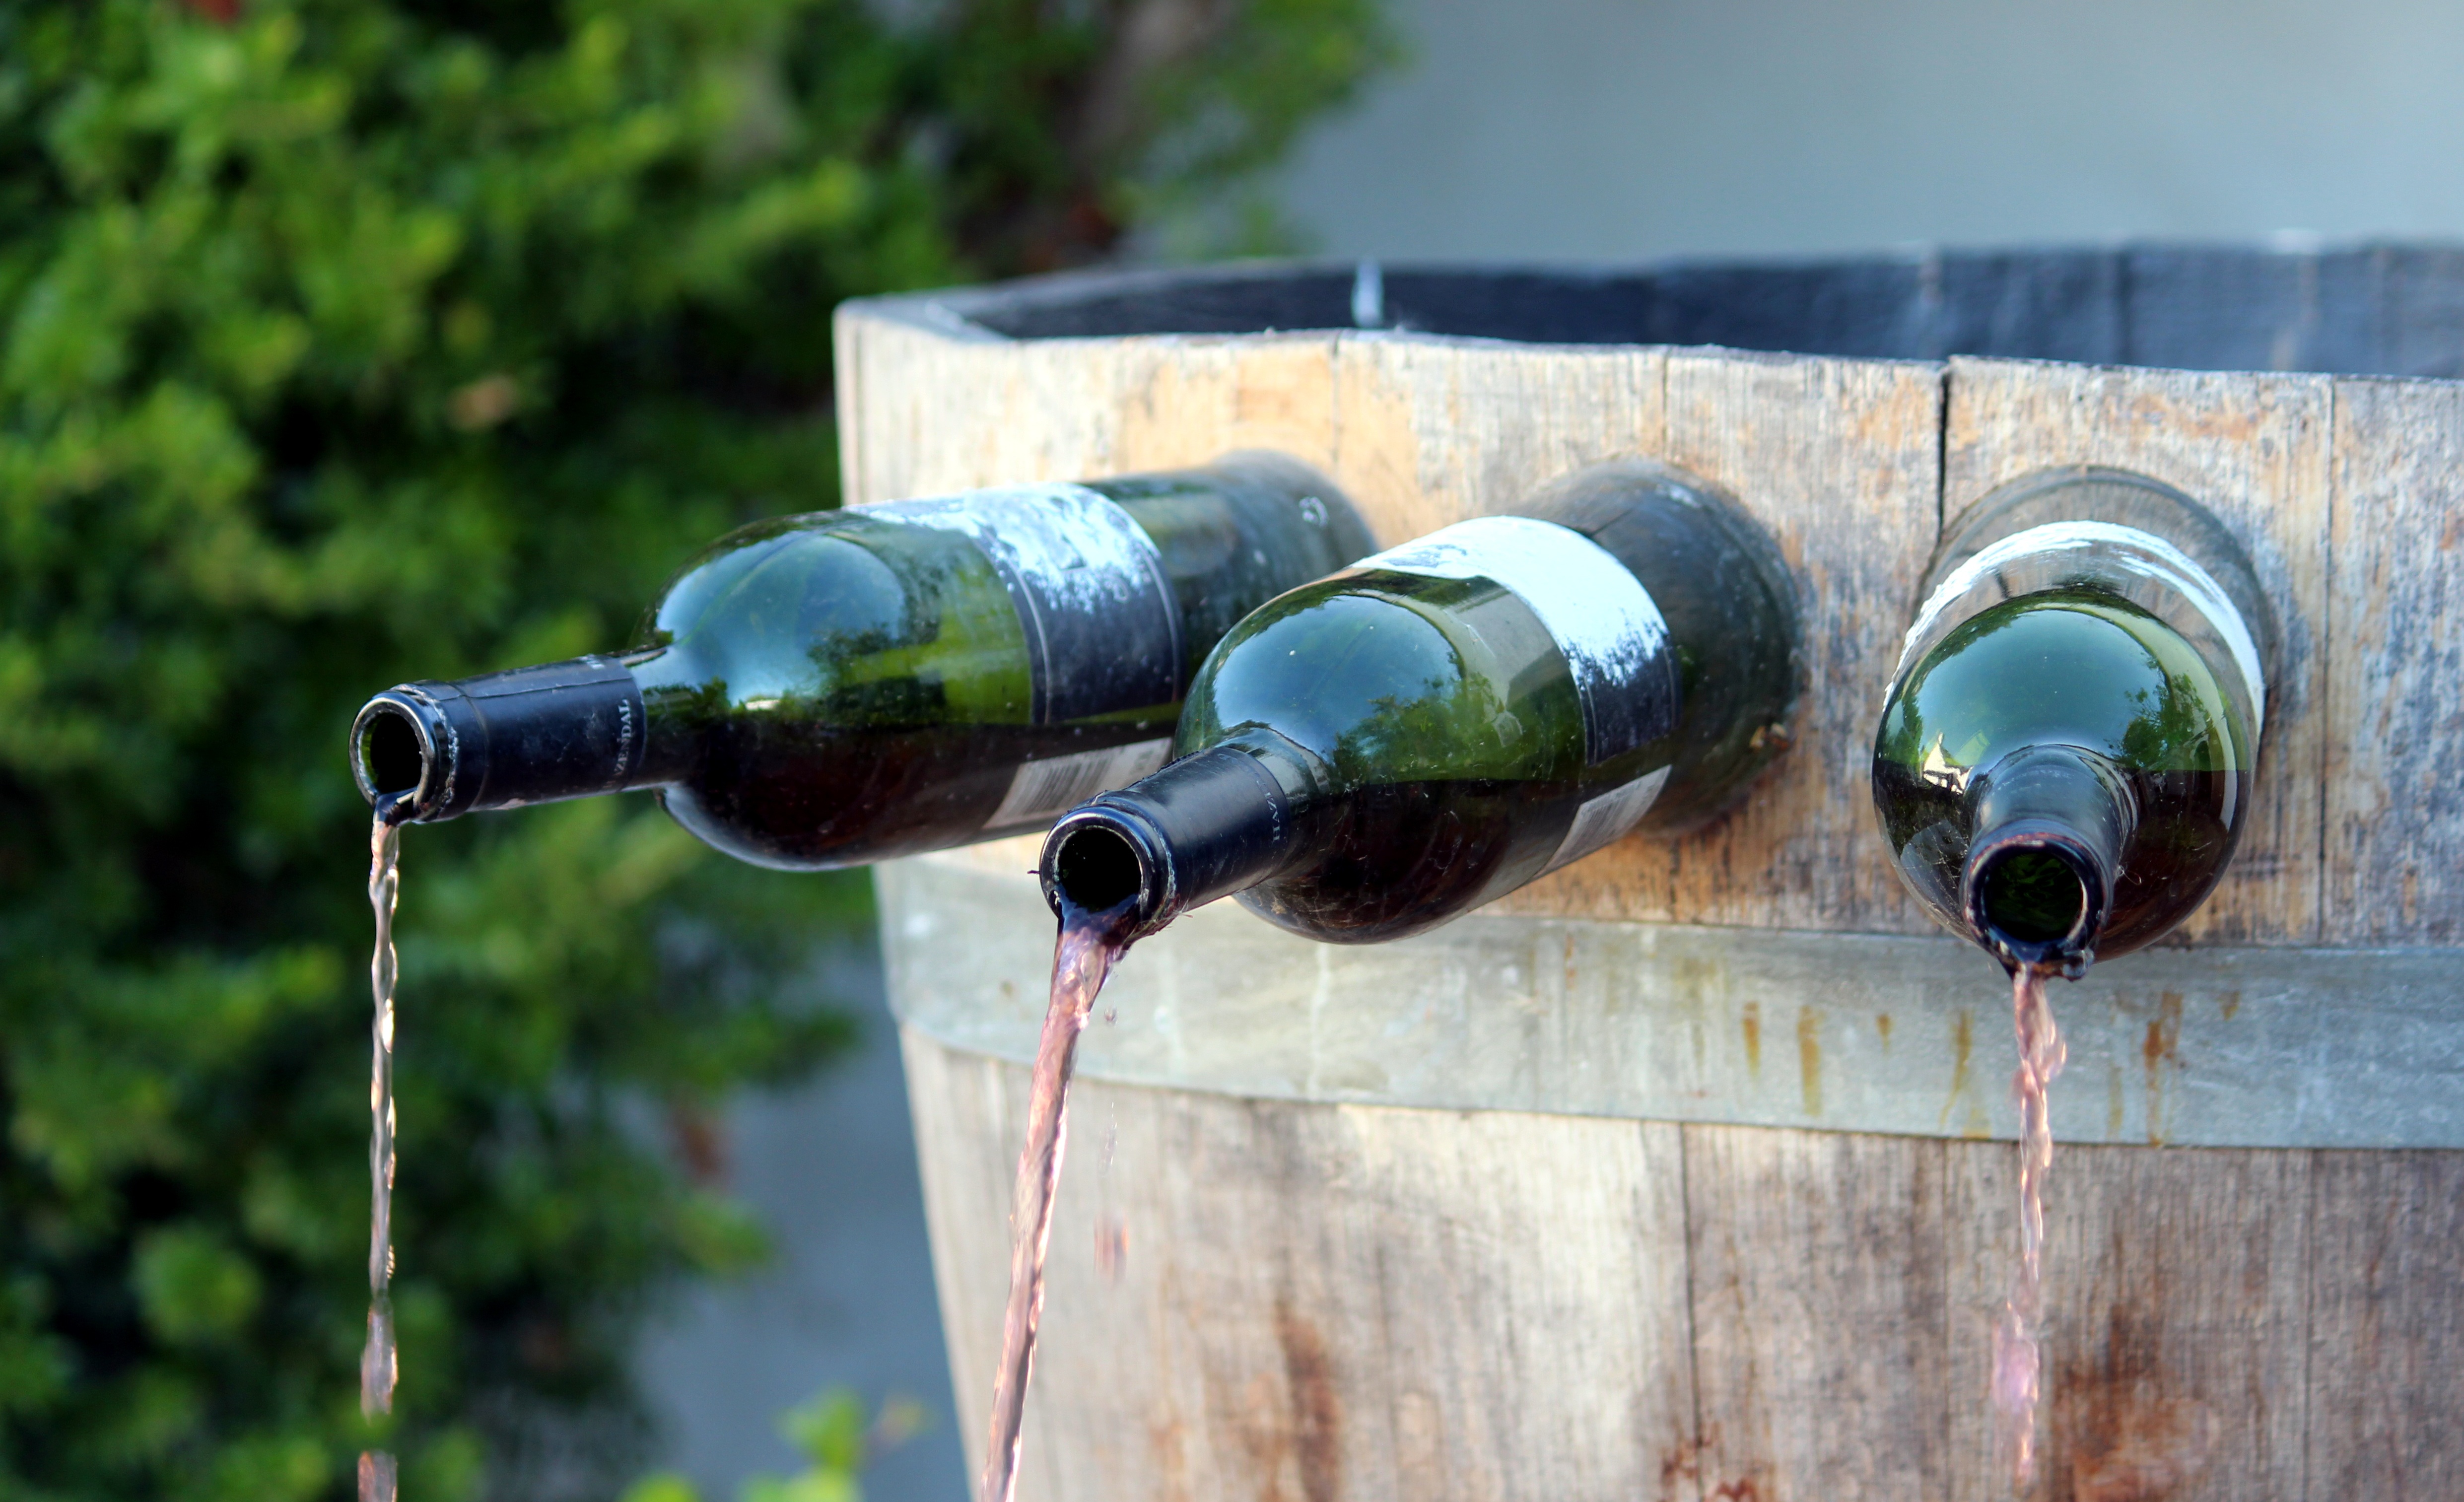
run, decoration, green, flow, color, insect, blue, red wine, wine bottle, bottles, fountain, circuit, cellar, macro photography, wine barrel, man made object, coloured water, pour out